Briarcliff Manor Public Library

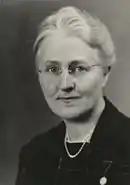
Amy Bookwalter

A public library was founded by Edward S. Arnold in 1914 within the Briarcliff Community Center (also referred to as "the Club"). The Community Center's building had been built as a Briarcliff Manor public school in 1898. In the library's early years, it did not have a librarian or regular library hours. The library was significantly affected by World War I, as all volunteer efforts were refocused to aid the country's war effort. By 1921, the library was described as "practically moribund" though progress resumed in 1921 largely due to the efforts of Amy Bookwalter, who in that year became the first president of the library. Bookwalter was credited with reopening the library and officially establishing it as the Briarcliff Free Library on March 8, 1921. She was largely unassisted in these efforts. On September 1, 1922, the club's library funds were transferred to the Library Committee of the Briarcliff Free Library. The library was registered with the New York state library system on September 22 of that year and an eight-member board of trustees was appointed. A paid part-time librarian alongside volunteers operated the circulation desk and created the library's card catalog. (Until 1955, there was only one paid librarian among a staff of volunteers.)